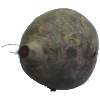
Label: beetroot